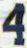
Number: 4